Libeled Lady

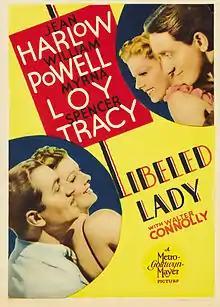
Theatrical release poster

Libeled Lady is a 1936 American screwball comedy film directed by Jack Conway and starring Jean Harlow, William Powell, Myrna Loy, and Spencer Tracy. The screenplay was written by Maurine Dallas Watkins, Howard Emmett Rogers, and George Oppenheimer, from a story by Wallace Sullivan. This was the fifth of fourteen films in which Powell and Loy were teamed, inspired by their success in the "Thin Man" series.